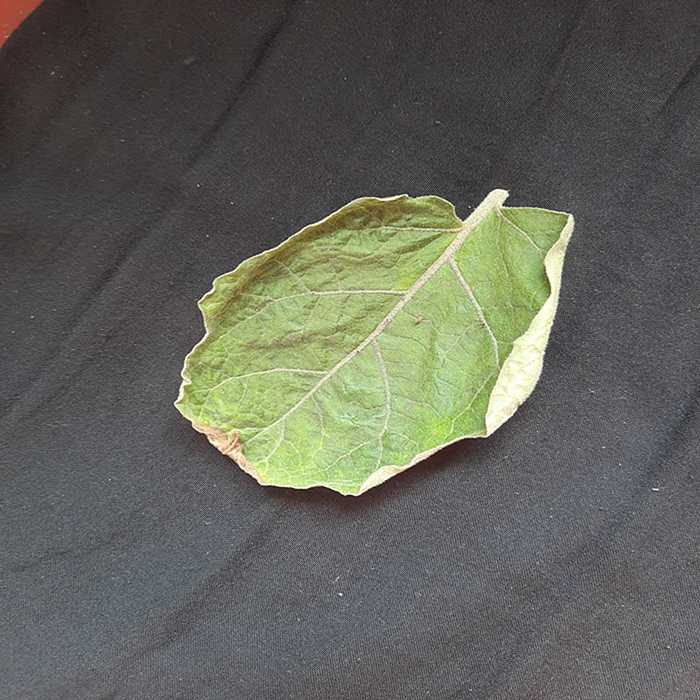
Plant: Eggplant
Label: Eggplant begomovirus